George Henry Lewes

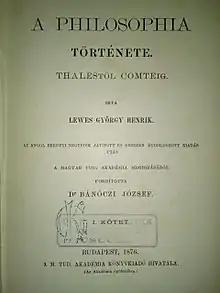
History of Philosophy (Hungarian edition, 1876)

Lewes died on the 30 November 1878 and is buried on the eastern side of Highgate Cemetery, diagonally across from the grave of his common-law wife Mary Ann Evans, known best by her pen name George Eliot. She died December 22, 1880, and was buried as Mary Ann Cross, her remarried name.